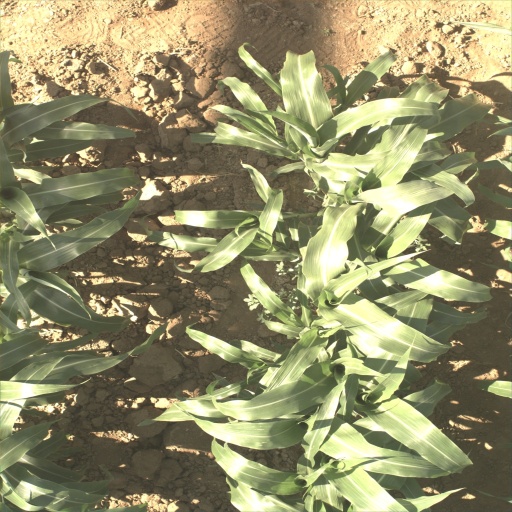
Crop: sorghum